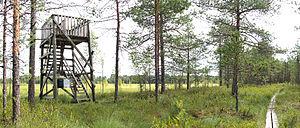
Hankasalmi est une municipalité du centre de la Finlande, dans la région de Finlande-Centrale.
L’observation d'oiseaux ou Birdwatching en anglais, consiste à observer les oiseaux dans leurs milieux de vie. Cette activité peut être exercée de façon récréative ou à des fins scientifiques. L'observation ornithologique peut être réalisée à l’œil nu, mais l'utilisation de lunettes, télescopes ou jumelles s'avère souvent indispensable. L'écoute du chant des oiseaux fait partie intégrante de cette activité.